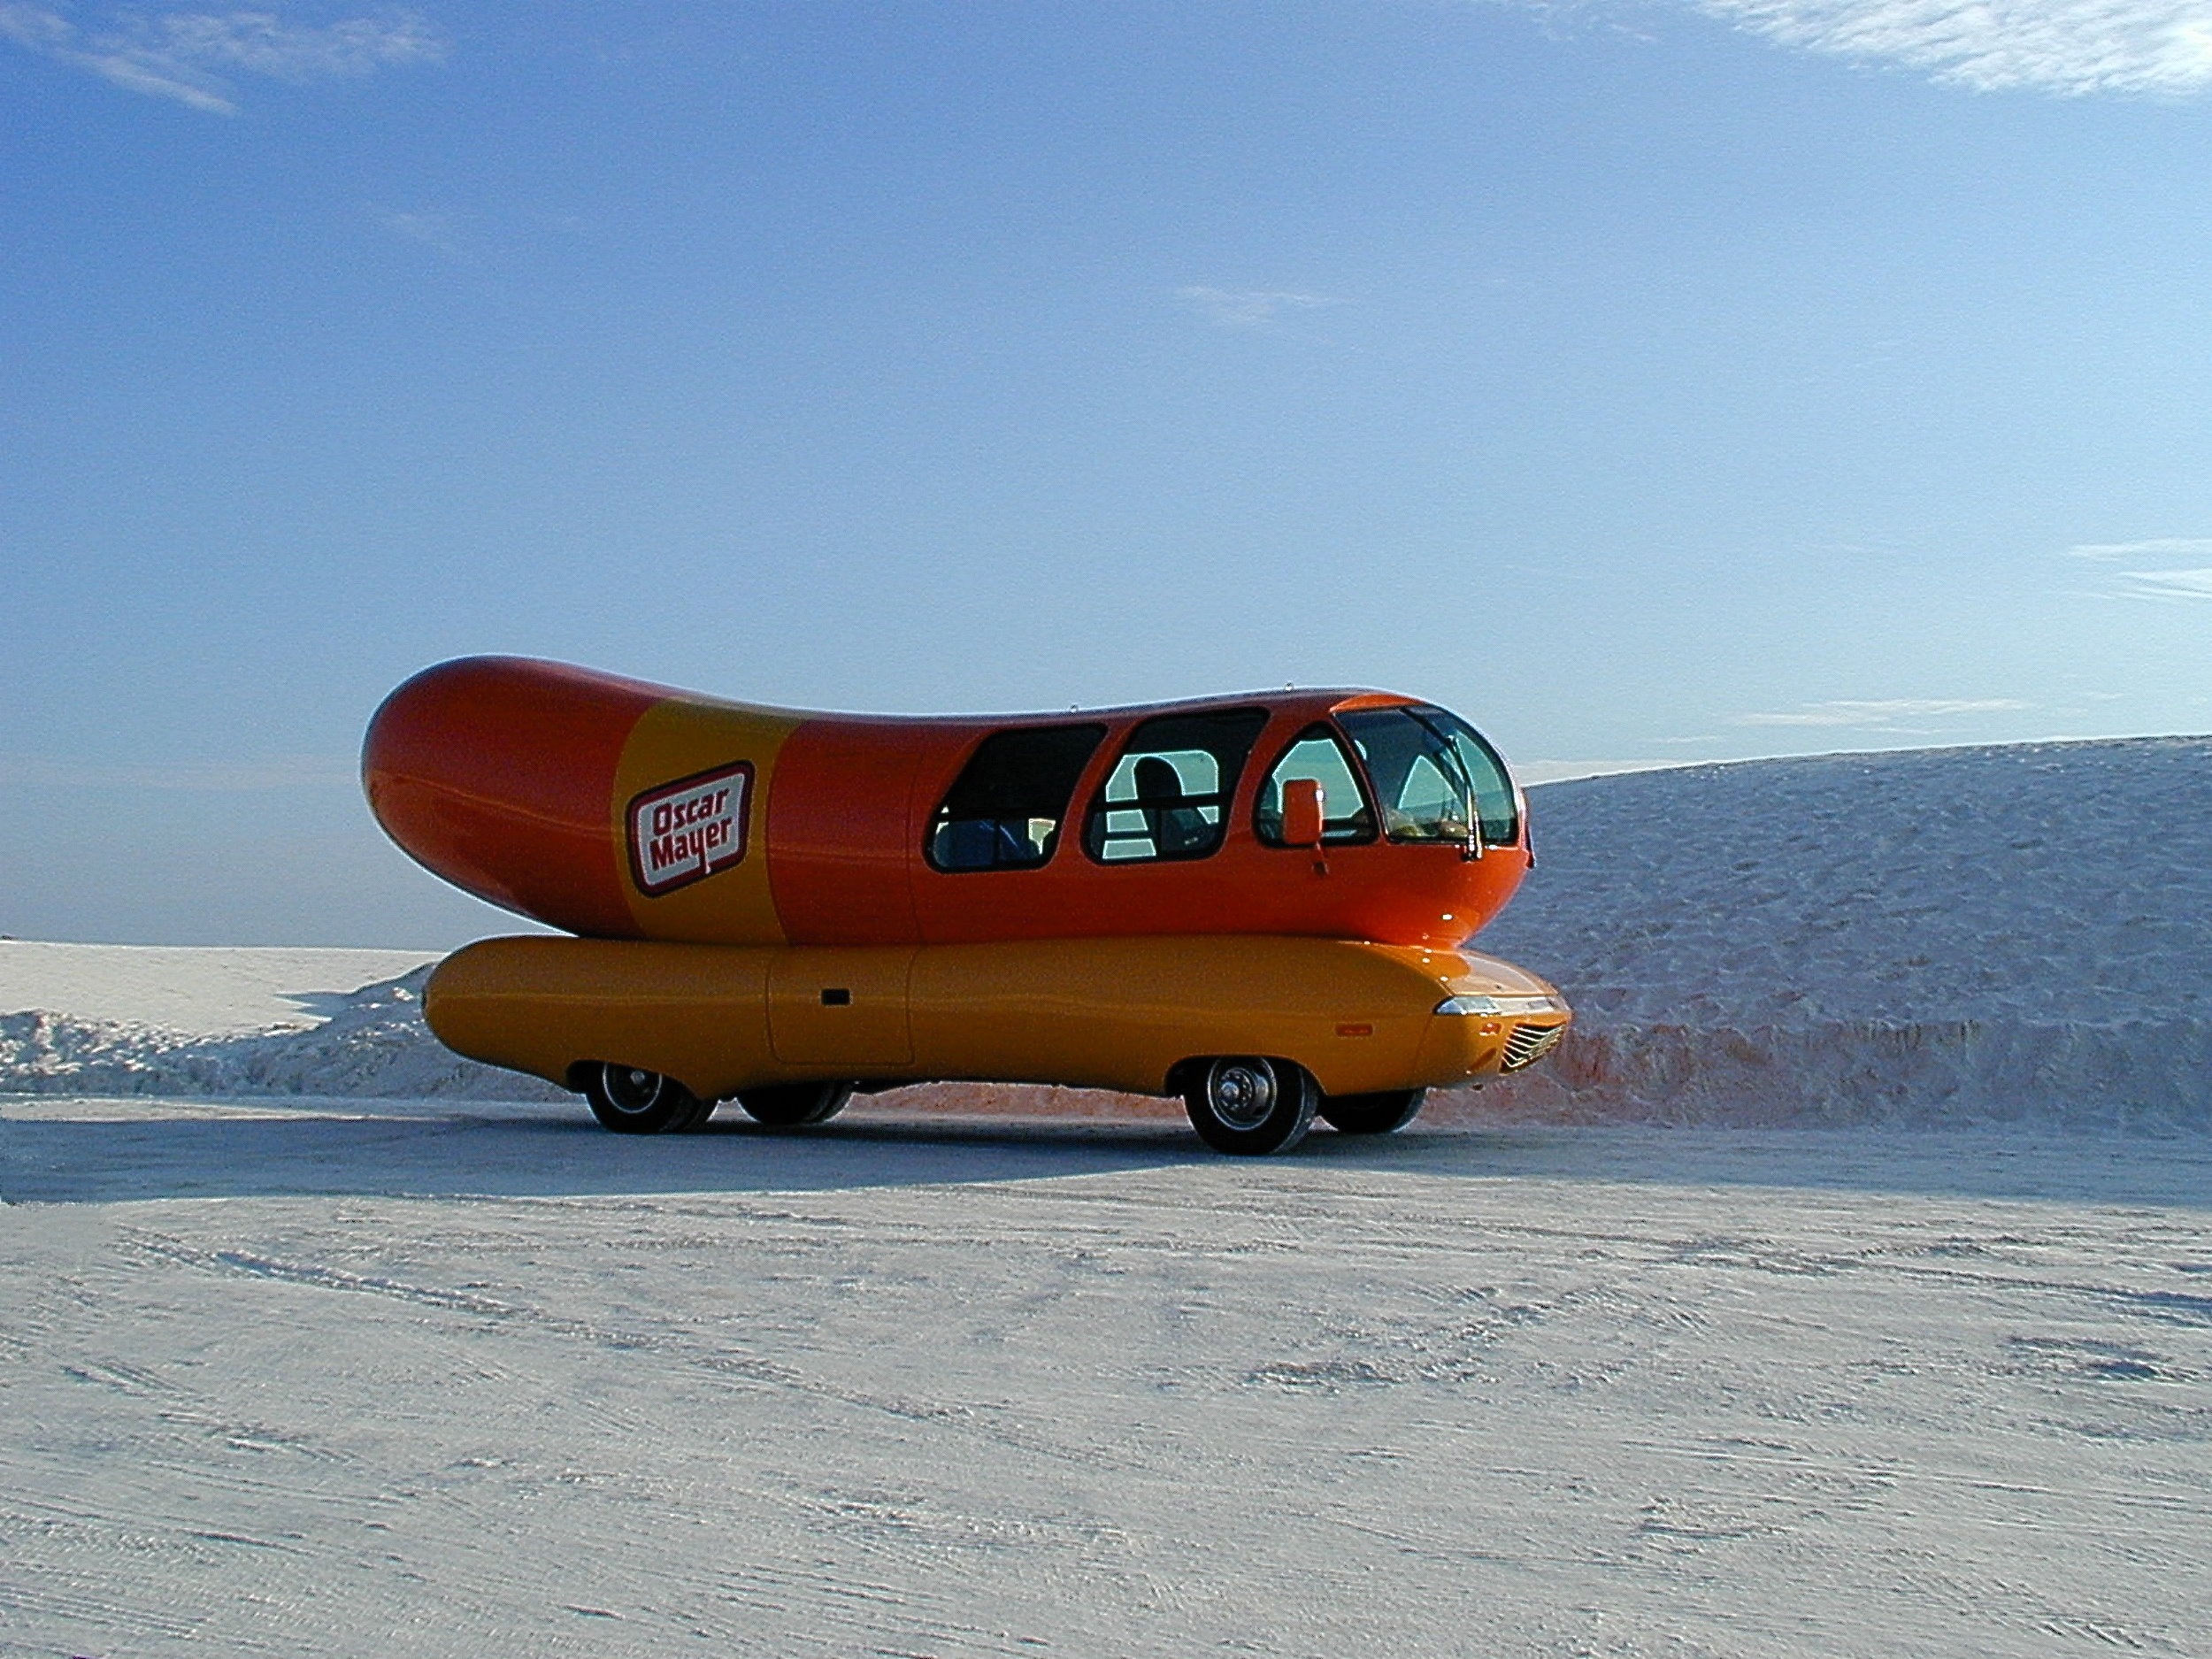
advertising, airplane, aircraft, vehicle, airline, aviation, flight, usa, america, futuristic, airliner, autos, vehicles, boeing, salt lake, air force, jet aircraft, white sands, salt flats, atmosphere of earth, aircraft engine